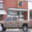
Label: pickup_truck